Wednesbury Great Western Street tram stop

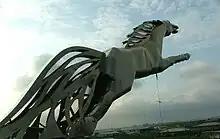
"Sleipnir" by Steve Field

On Mondays to Fridays, West Midlands Metro services in each direction between Edgbaston Village and Wolverhampton St George's/Wolverhampton Station run at six to eight-minute intervals during the day, and at fifteen-minute intervals during the evenings and on Sundays. They run at eight minute intervals on Saturdays.